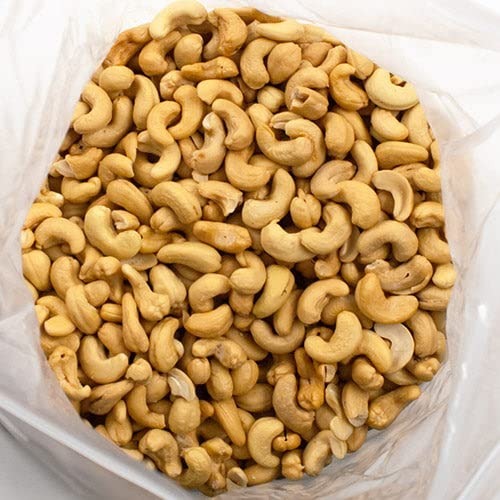
Item Name: Whole Raw Unsalted Cashews - Shell Off : 5 LB (5 pound)
Bullet Point 1: DELICIOUSLY BUTTERY AND CREAMY: Our whole raw unsalted cashews offer a rich, buttery taste and a creamy texture that melts in your mouth. These cashews are the perfect snack for those who appreciate a satisfyingly smooth and indulgent flavor.
Bullet Point 2: ROASTED TO PERFECTION: Our cashews have been carefully roasted to bring out their natural aromatic qualities. The roasting process enhances their flavor and provides a delightful crunch that makes them even more enjoyable to eat. Experience the irresistible combination of a buttery taste and a satisfying crunch with every bite.
Bullet Point 3: PACKED WITH NUTRIENTS: Cashews are not only delicious but also packed with essential nutrients. They are a good source of vitamins, minerals, antioxidants, and protein, making them a healthy snack choice. Enjoy the benefits of their nutrient-rich profile while satisfying your cravings.
Bullet Point 4: VERSATILE ADDITION TO RECIPES: Beyond being a delightful snack on their own, our raw unsalted cashews can elevate a wide range of recipes. They can be used in both sweet and savory dishes, adding a creamy and nutty flavor. From stir-fries and salads to baked goods and desserts, cashews bring a delightful touch to your culinary creations.
Bullet Point 5: HEALTHY SNACK OPTION: Whether you're looking for a quick energy boost or a guilt-free snack, our raw unsalted cashews are an excellent choice. They provide a satisfying crunch and are free from added salt, allowing you to enjoy their natural flavors. Incorporate them into your daily routine as a healthy and delicious snack option.
Product Description: Cashews are very buttery in taste and have a creamy texture when eaten. When roasted, as these are, they bring out aromatic qualities. Cashews are packed with vitamins, minerals, antioxidants, and protein making them a healthy snack and great addition to recipes.
Value: 1.0
Unit: Count

Price: 83.98